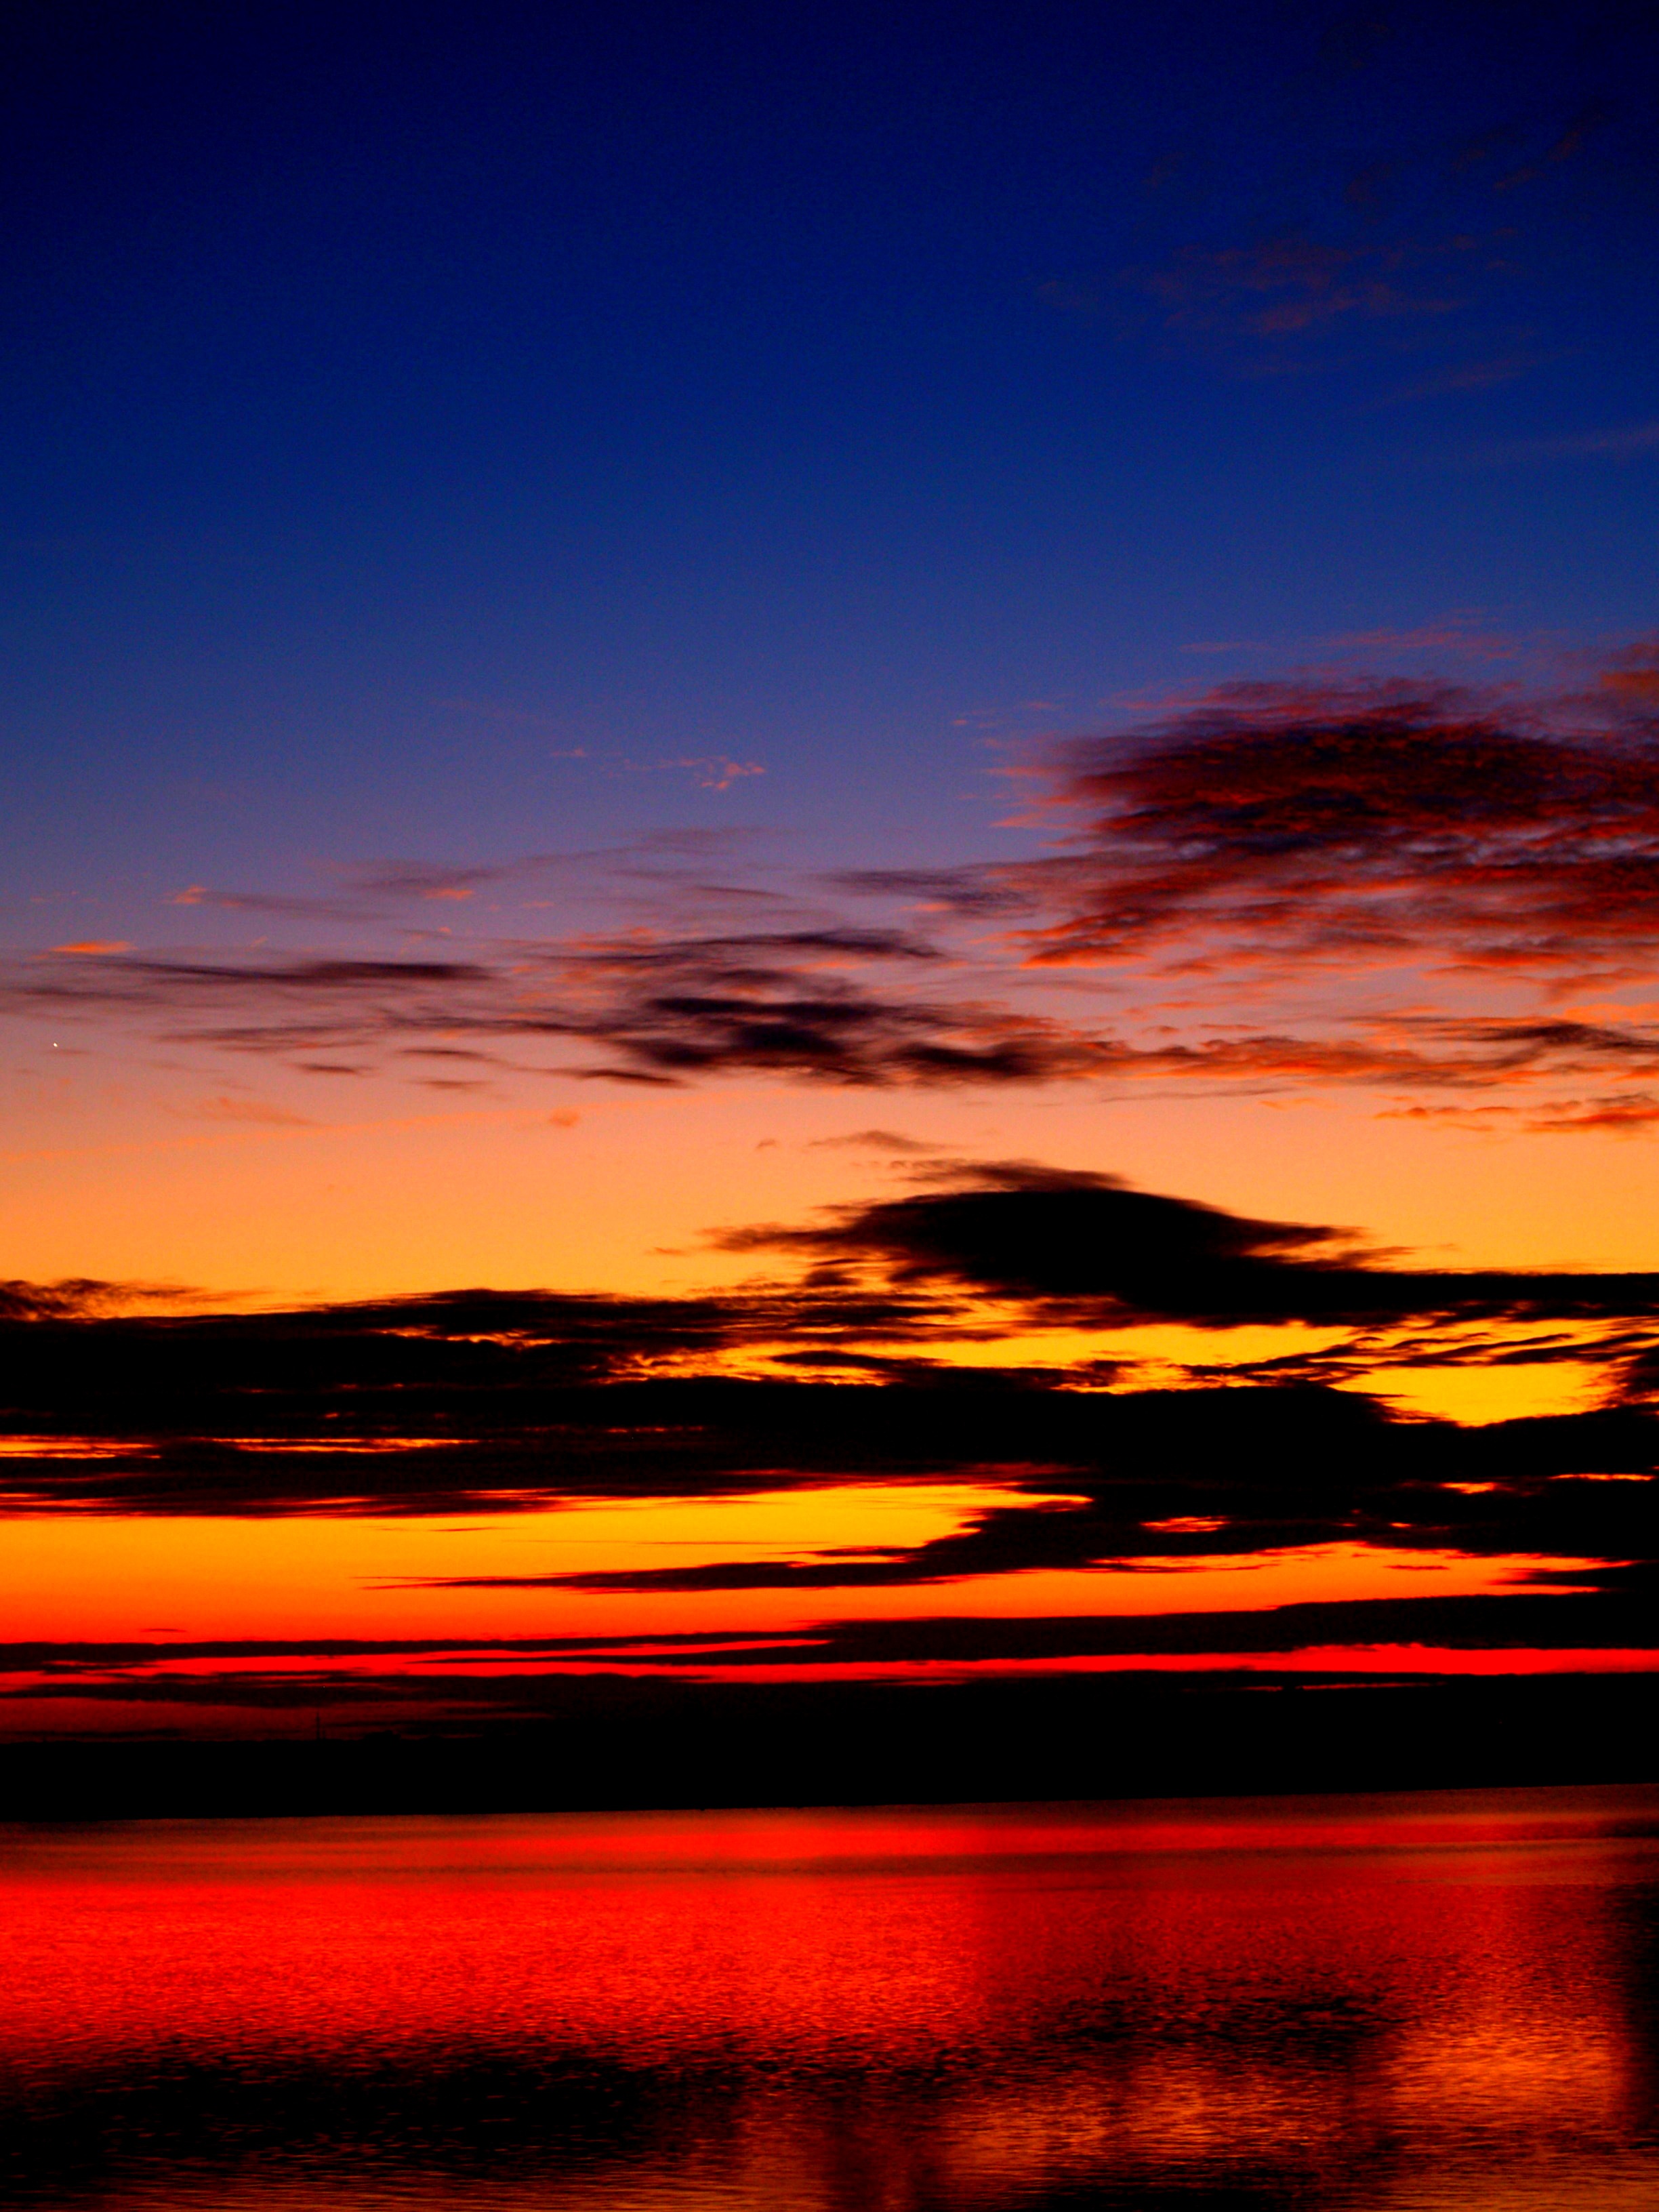
sea, water, horizon, cloud, sky, sunrise, sunset, morning, view, dawn, atmosphere, vacation, travel, dusk, clear, environment, evening, orange, reflection, red, heaven, tranquil, scenic, weather, usa, america, blue, yellow, tourism, skies, georgia, scene, dramatic, brilliant, crisp, afterglow, red sky at morning, saint simon island, enlightening